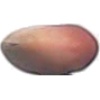
Label: Hazelnut 1